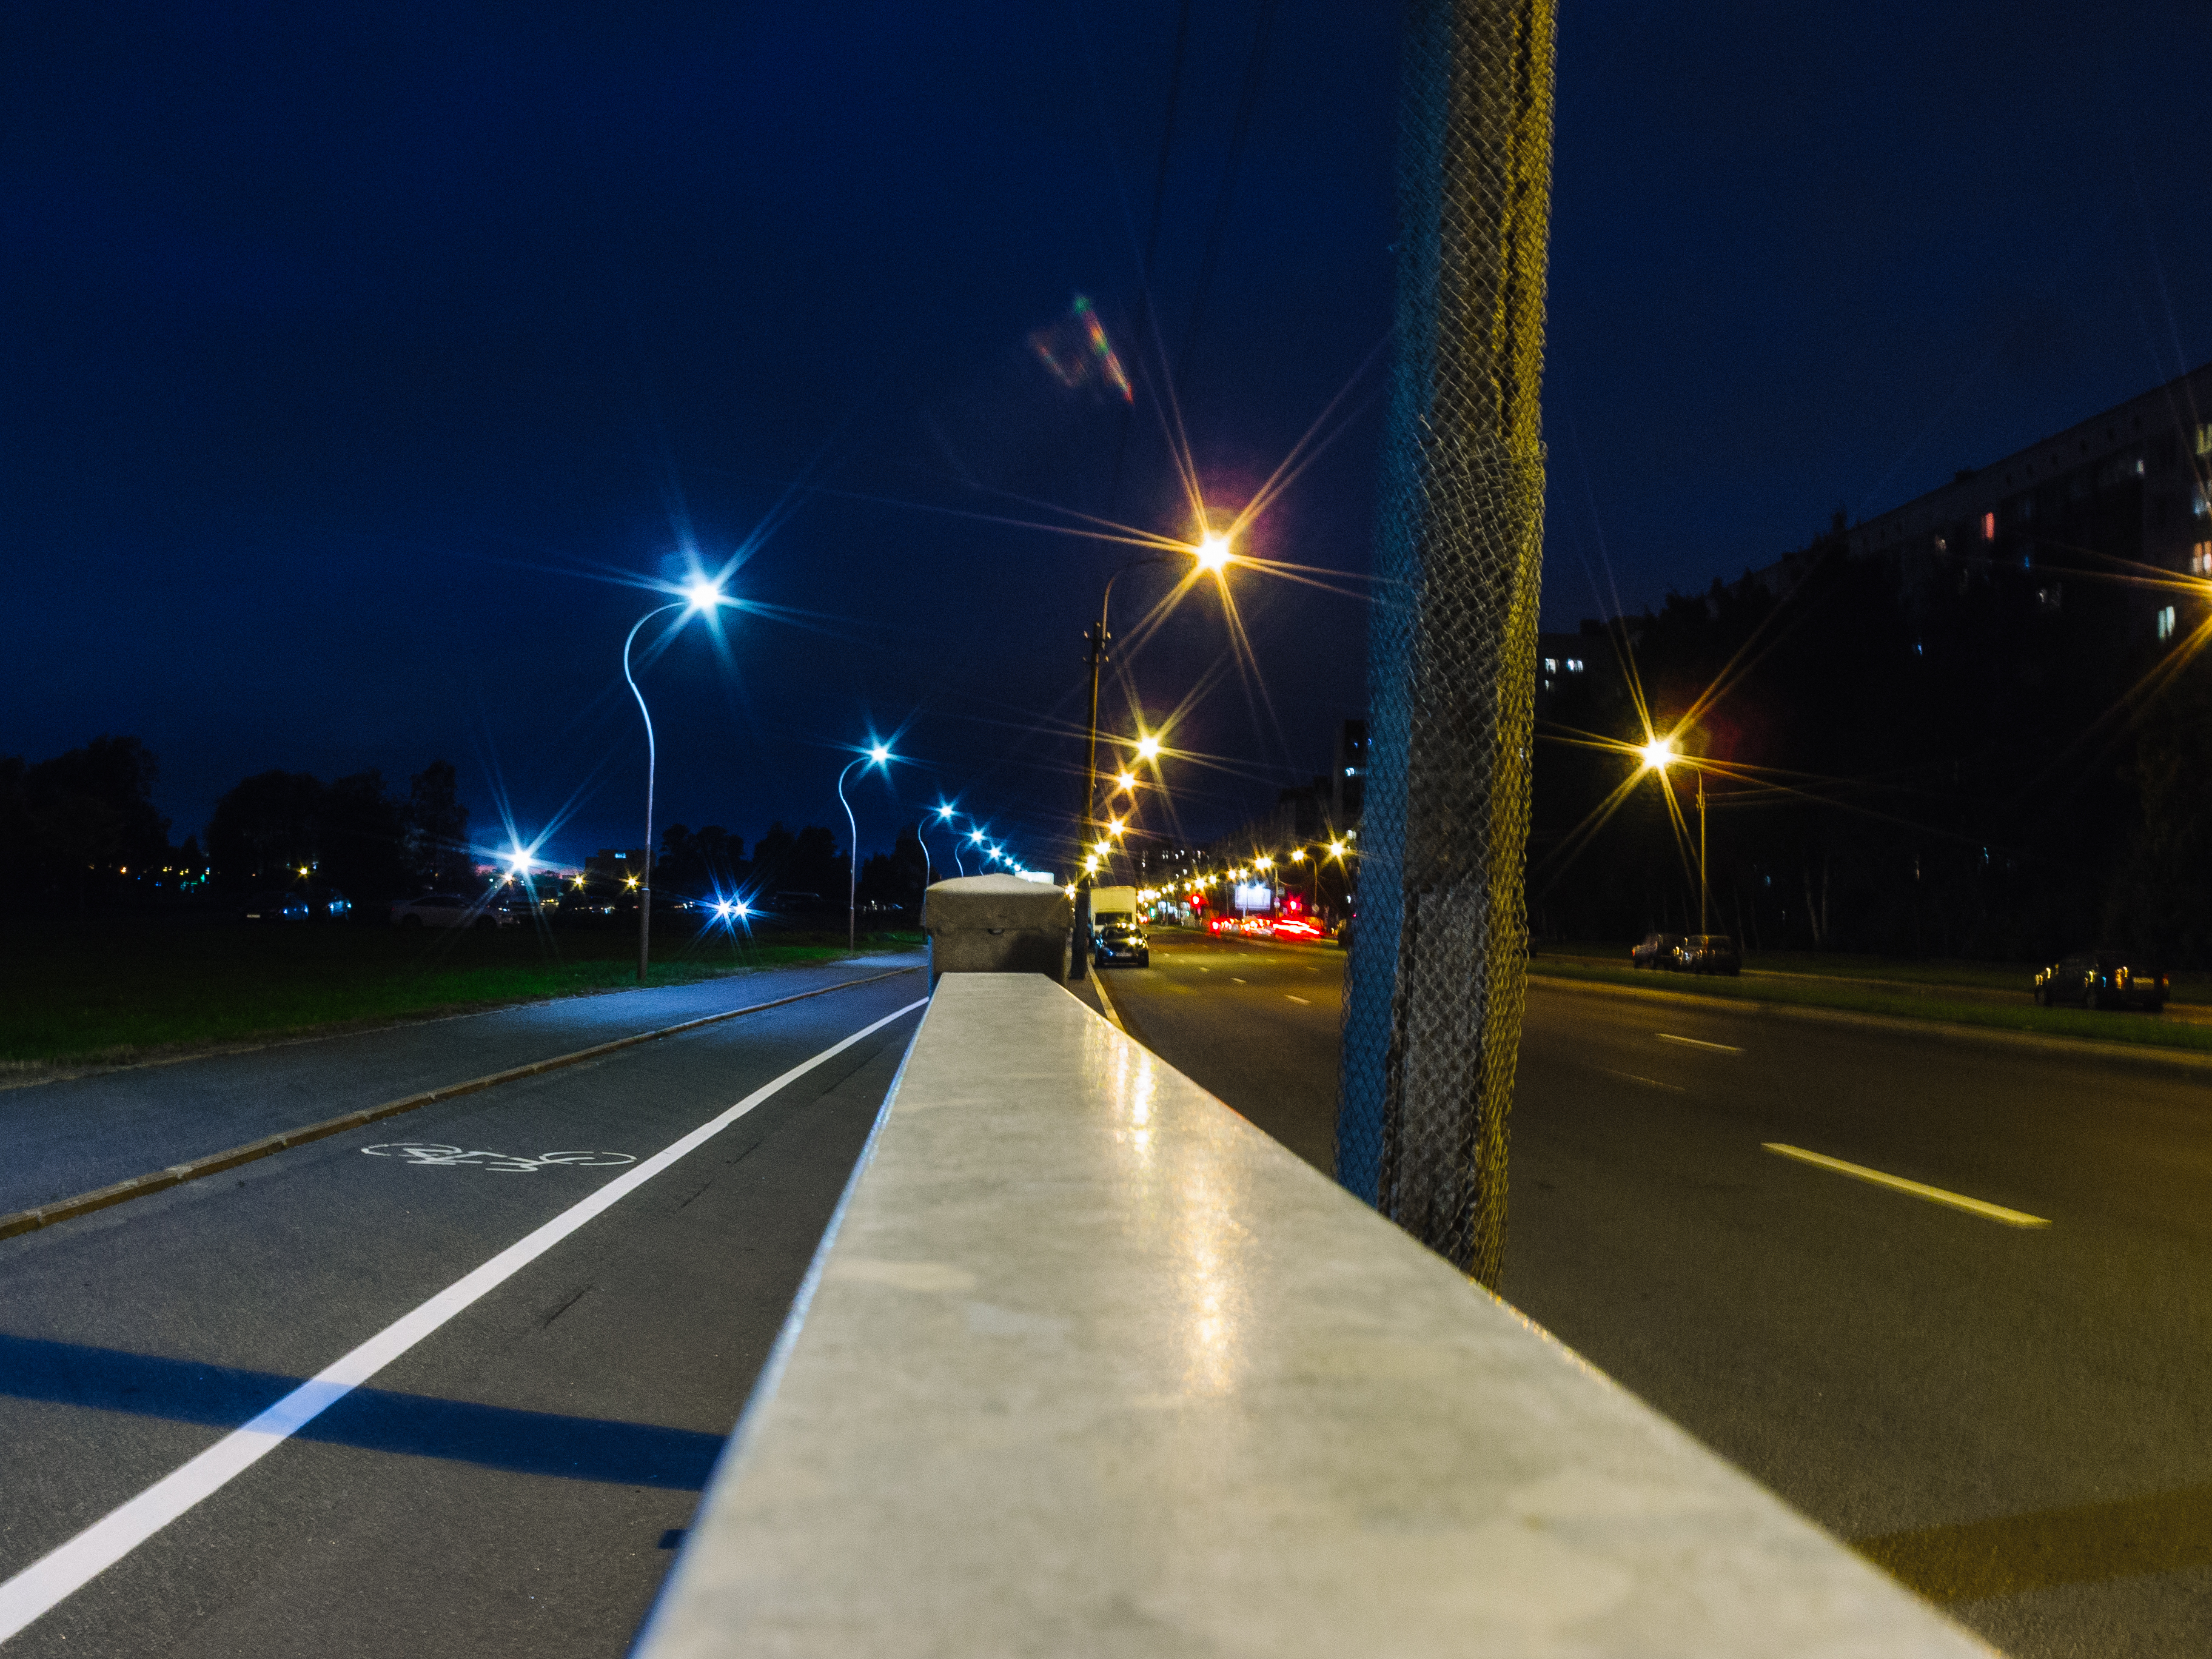
images, sky, street light, automotive lighting, road surface, infrastructure, asphalt, electricity, thoroughfare, line, road, city, midnight, electric blue, Security lighting, darkness, public utility, lens flare, tree, sidewalk, lane, headlamp, light fixture, highway, freeway, evening, street, nonbuilding structure, electrical supply, night, bridge, dusk, fixed link, walkway, symmetry, horizon, landscape, traffic, cityscape, transport